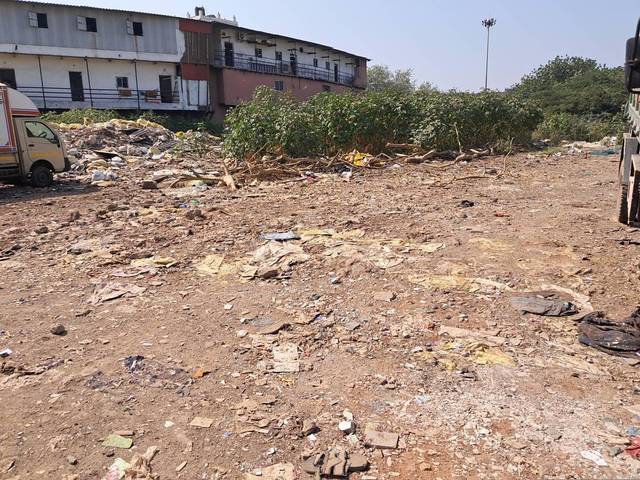
Region: India
Coordinates: 19.064, 72.843